Gabriel Wagner

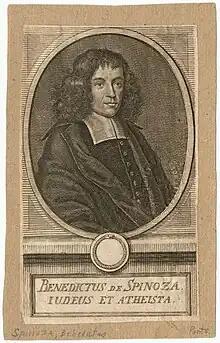
An early engraving of the philosopher Spinoza, a major influence on Wagner's world view.

Wagner is known for his longstanding correspondence with Leibniz, and his erudition and innovative understanding of philosophy and natural sciences during his time, according to historian Cornelio Fabro.